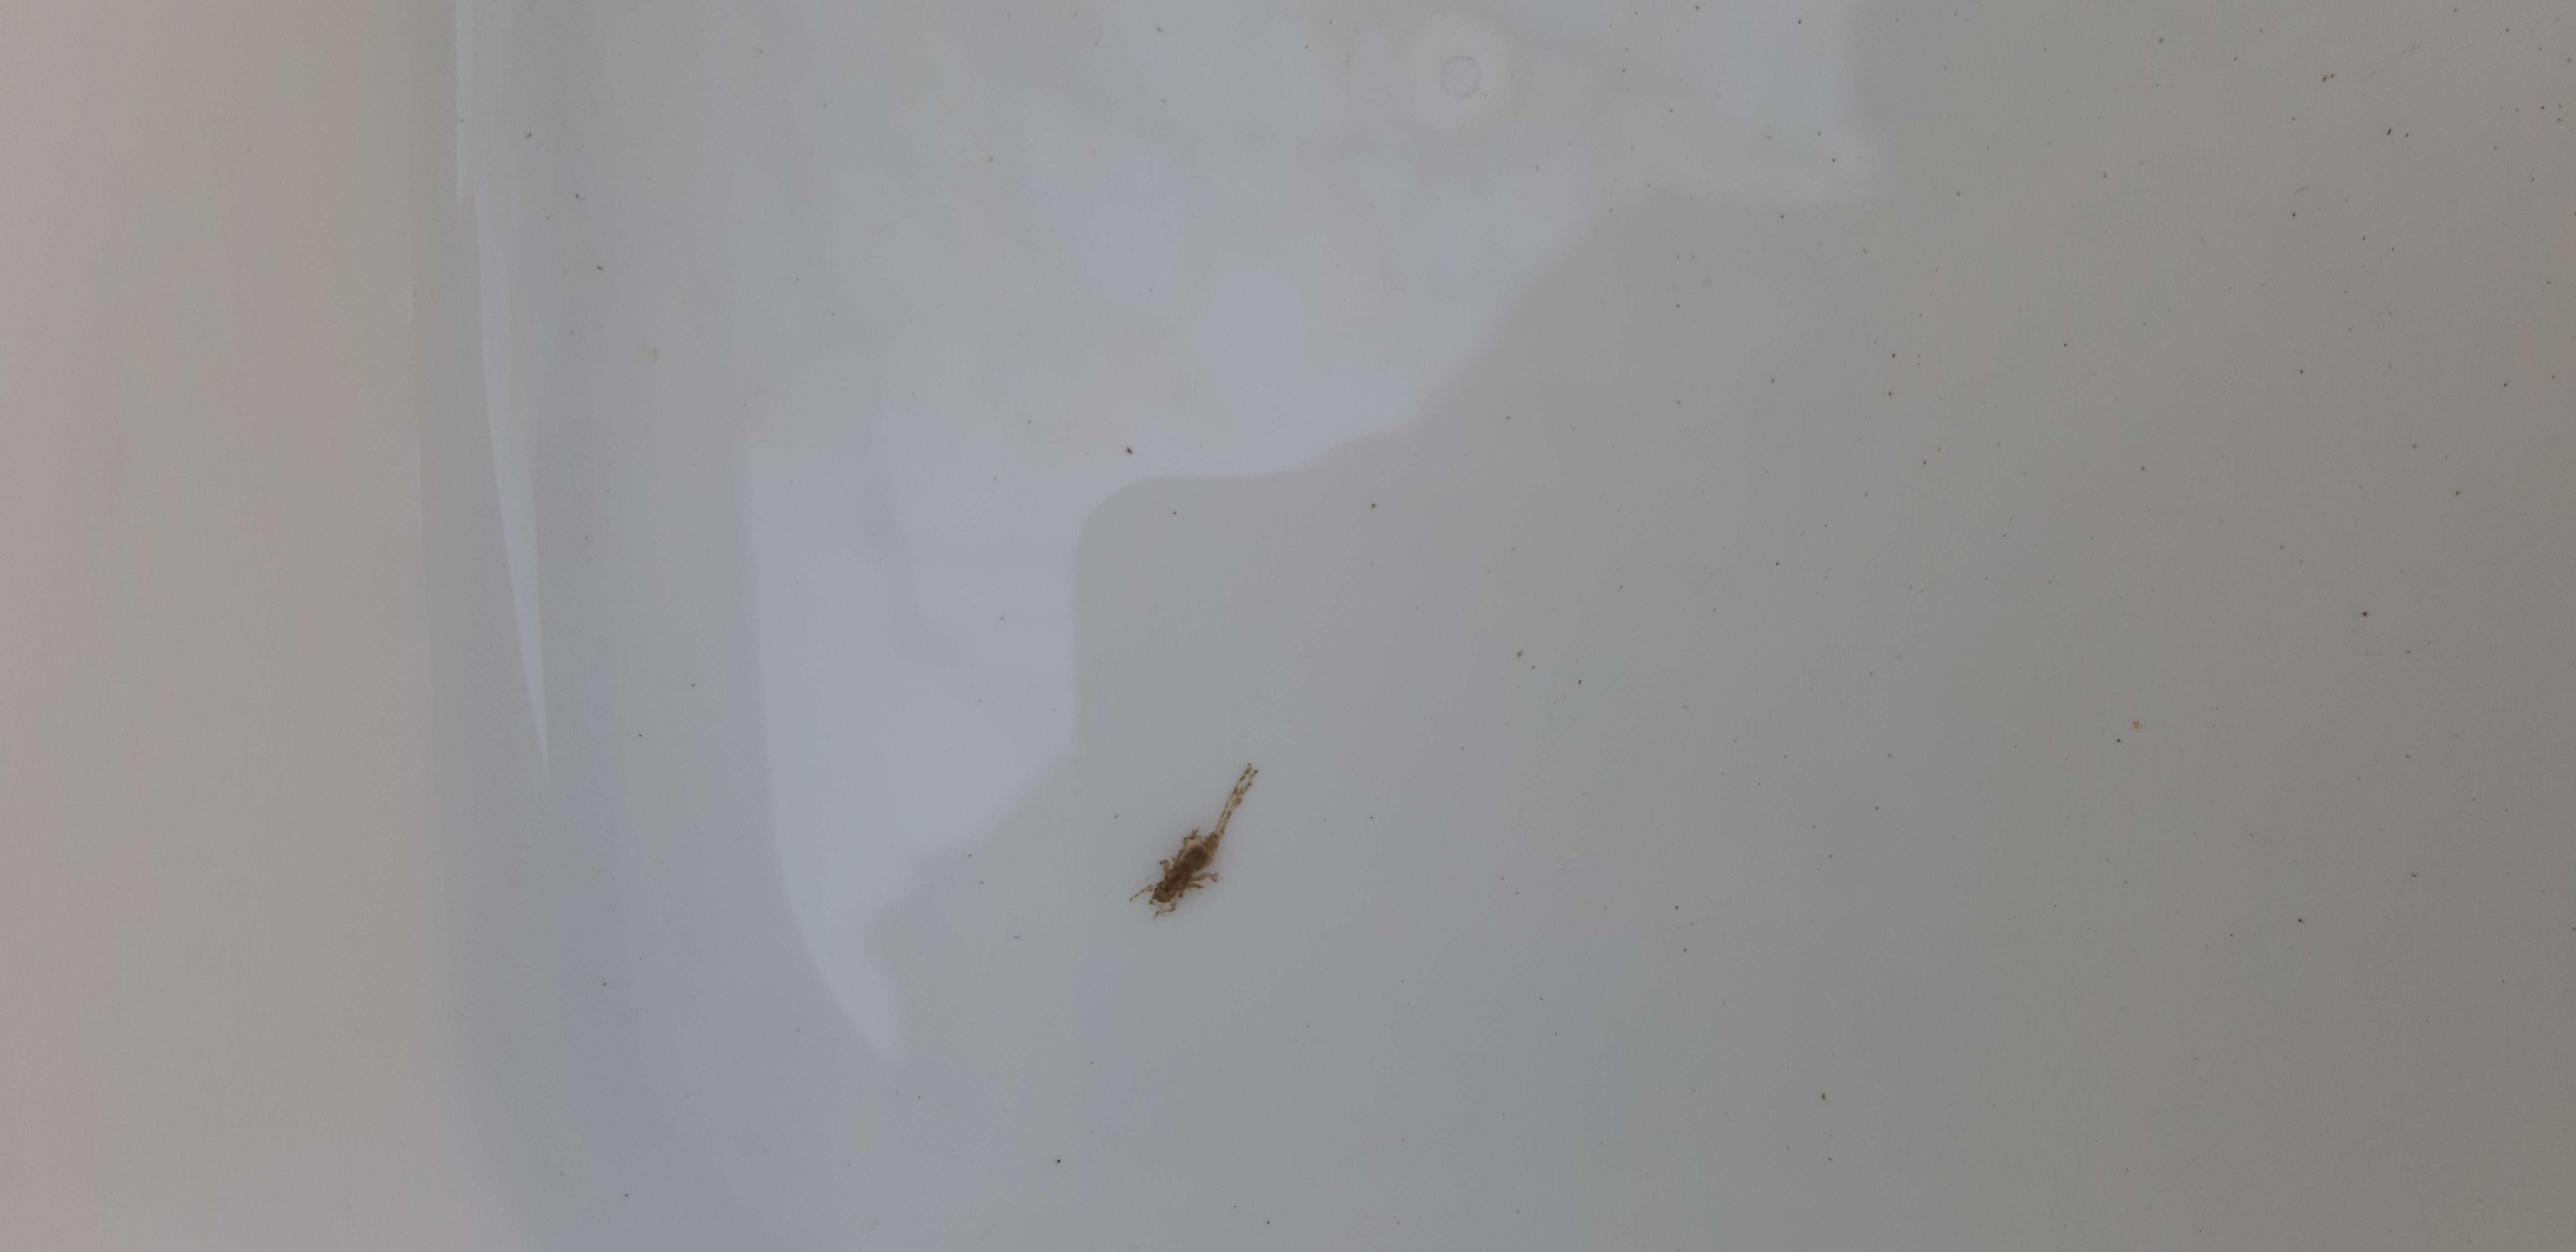
Macroinvertebrate group: other_mayflies